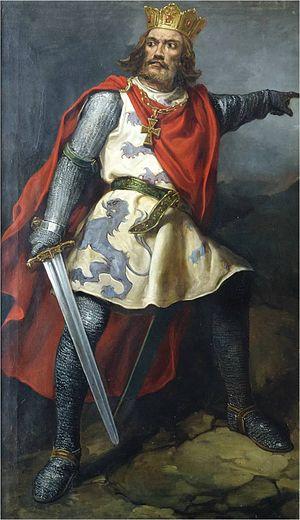
Cet article donne la liste des souverains de la couronne de León et puis de Castille, qui regroupait principalement les royaumes de Castille et de León. On relie également les souverains du royaume des Asturies.
Bermude III de León, né en 1017 et mort le 4 septembre 1037 à Tamarón, est roi de León et des Asturies de 1028 à 1037.